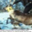
Label: deer